San Angelo, Texas

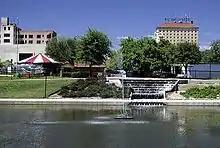
Fountains on the Concho River

The San Angelo Stock Show and Rodeo is held annually. It began in 1932, making it one of the longest-running rodeos in the world. It is nationally renowned within the rodeo circuit, bringing in the top contestants and ranking as one of top-10 rodeos in the nation for monetary prizes awarded to contestants. It includes a parade, carnival, and concerts, and many other events in addition to the main stock show and rodeo.